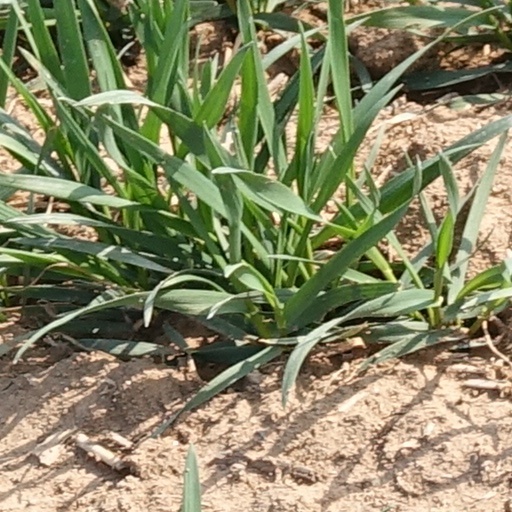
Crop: wheat